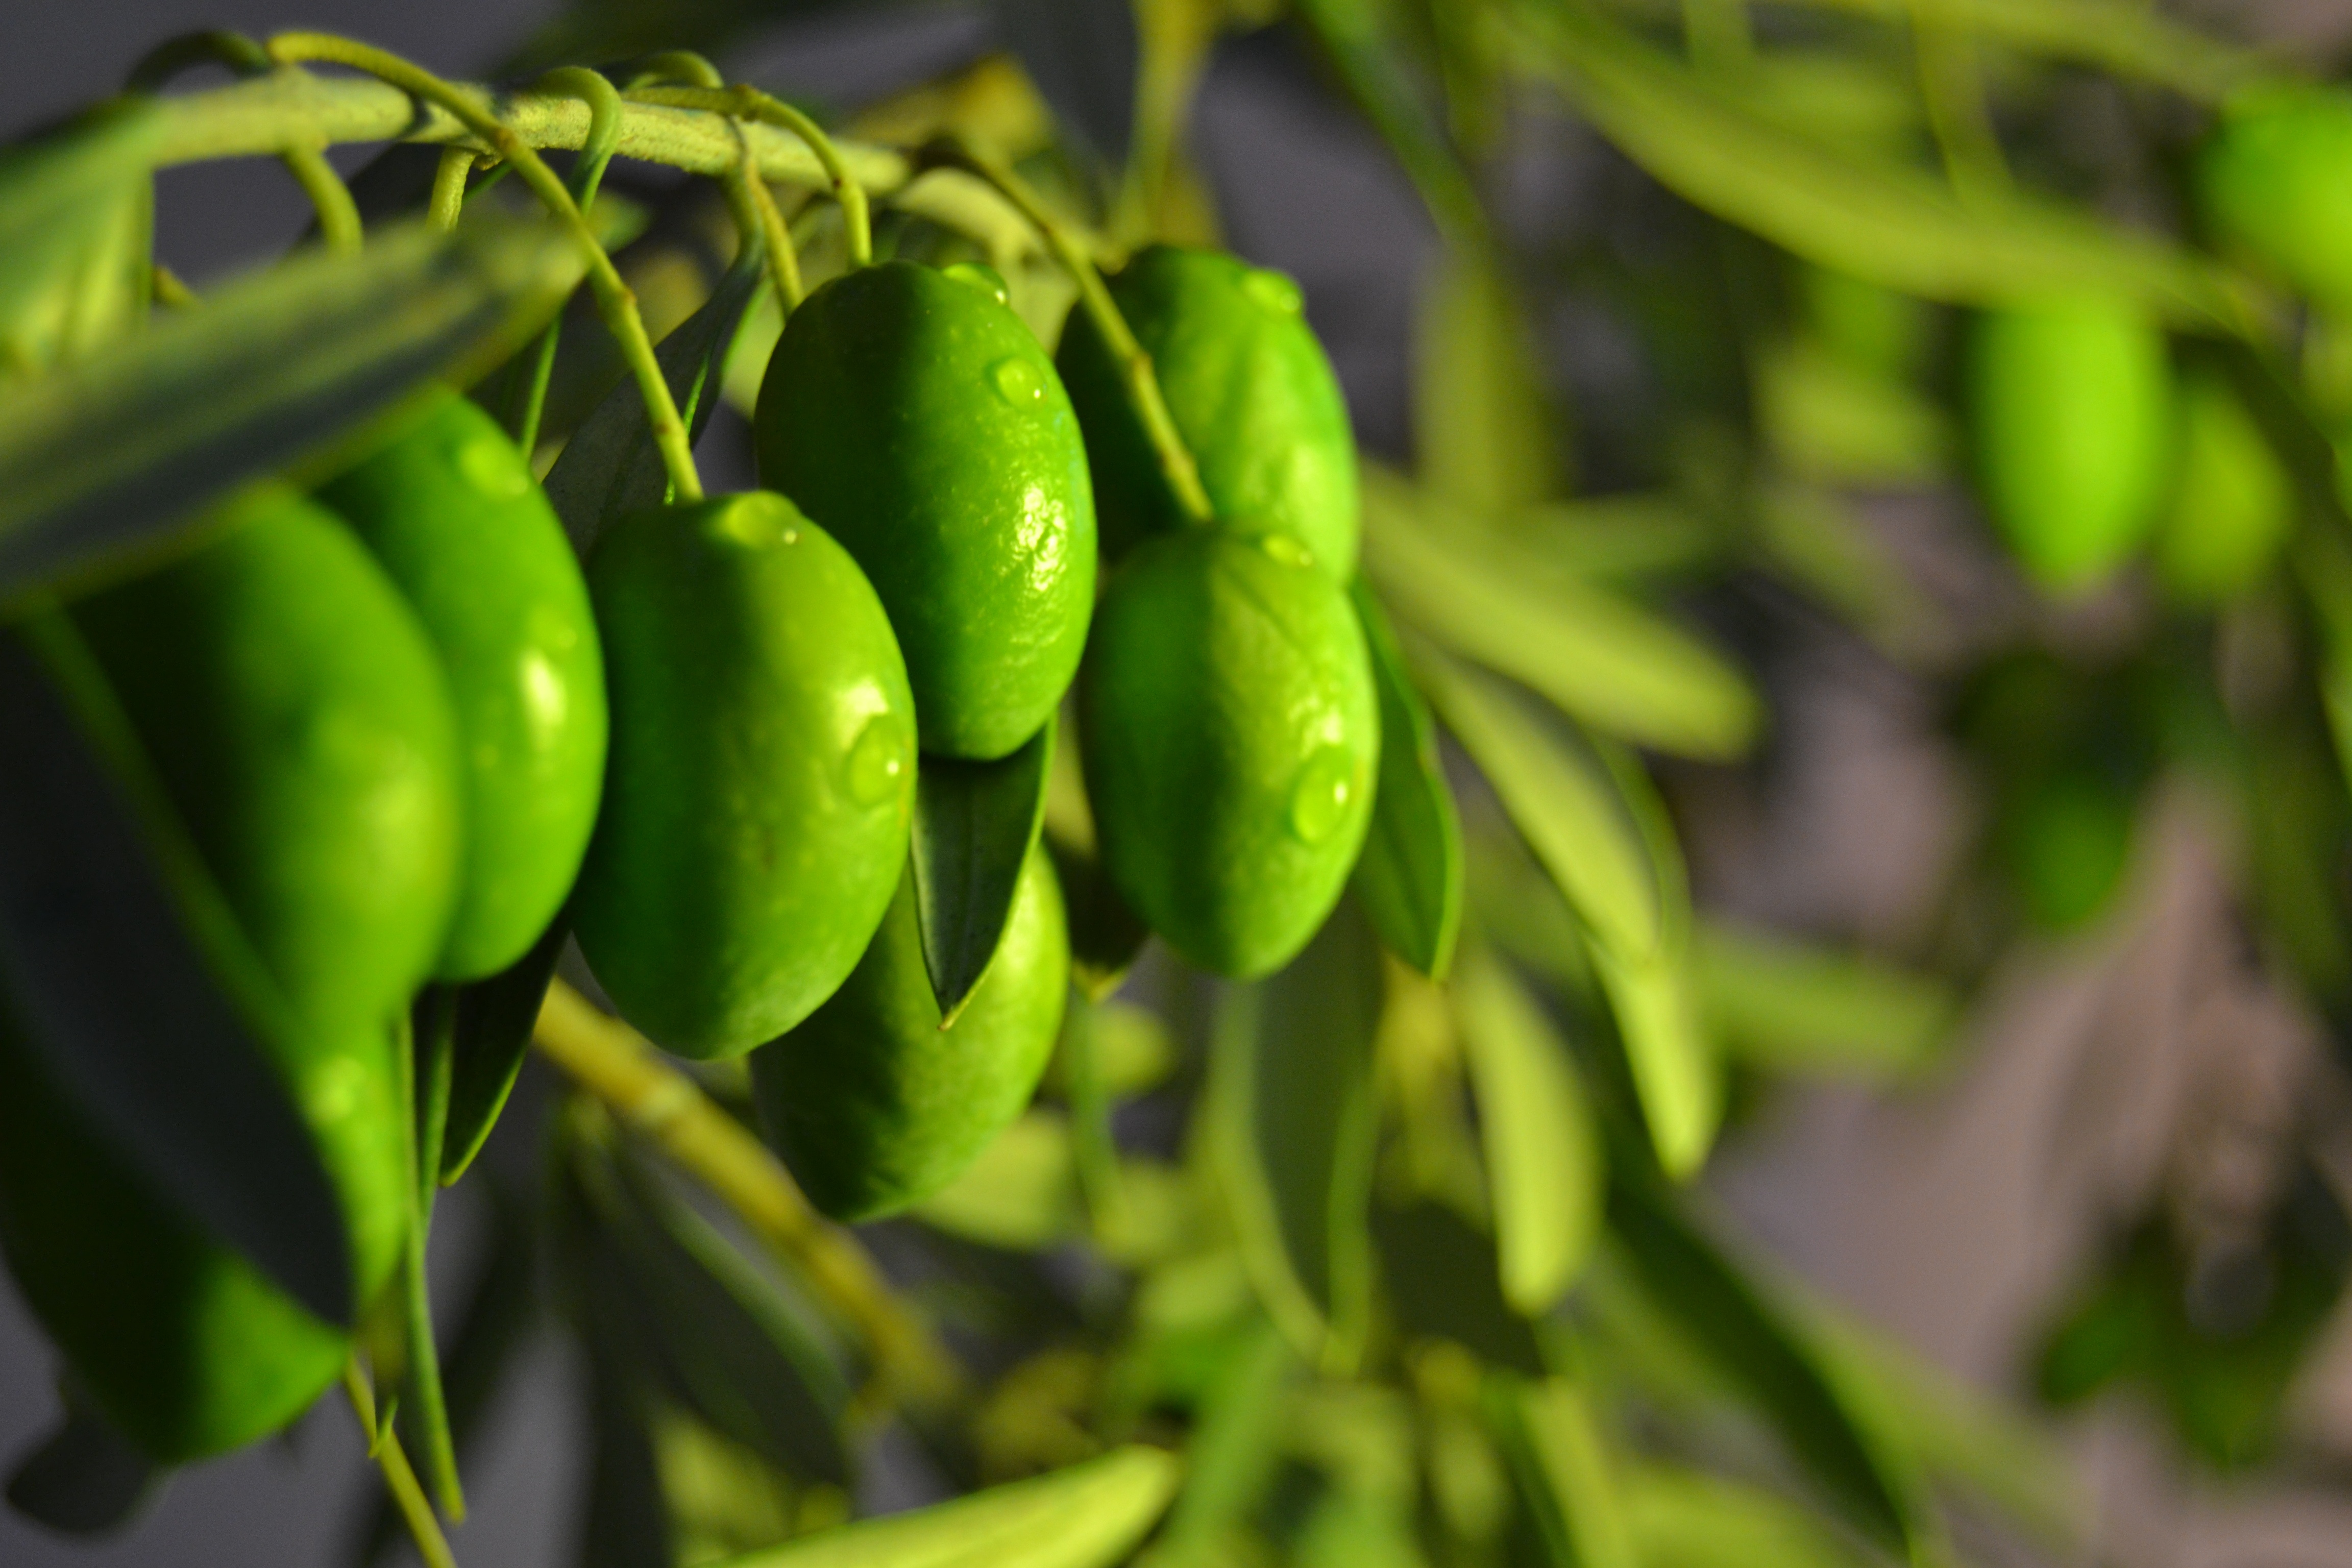
branch, plant, fruit, flower, food, green, harvest, produce, vegetable, still life, earth, peppers, andalusia, oil, olive, flowering plant, chili pepper, land plant, bird's eye chili, bell peppers and chili peppers